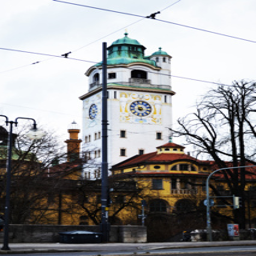
A large church tower with a clock on it's side.
A large clock tower by a train station.
The large structure has clocks on each side of it.
A bell tower with a small house in front.
A white religious building with a green roof.